Deng Fa

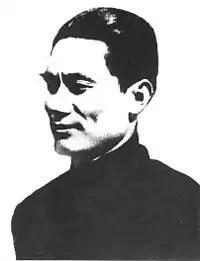

Deng Yuanzhao or Deng Fa (March 7, 1906 – April 8, 1946) was an early leader of the Chinese Communist Party. He was born in Yuncheng District, Yunfu, Guangdong, and participated in the Canton–Hong Kong strike and the Guangzhou Uprising in his youth. He later engaged in underground work in Guangzhou and Hong Kong for the CCP, and become Party Committee Secretary of Guangzhou and Hong Kong and head of the Organisation Department in Guangdong.